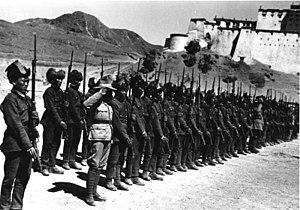
L'incorporation du Tibet à la république populaire de Chine est le processus par lequel la république populaire de Chine a pris le contrôle de ce qui est l'actuelle région autonome du Tibet, indépendante de facto depuis la chute de la Dynastie Qing en 1912. Les territoires tibétains ont été absorbés par la Chine après que le gouvernement du Tibet eut tenté de faire reconnaître son indépendance au niveau international, de moderniser son armée et de négocier avec la Chine. Le Tibet a finalement été envahi par la Chine en 1950 et contraint de signer l'« accord en 17 points sur la libération pacifique du Tibet ». Le gouvernement tibétain est demeuré en place jusqu'au soulèvement de 1959 ; Tenzin Gyatso, portant le titre de XIVᵉ dalaï-lama, a alors fui le pays, et le gouvernement du Tibet a été dissous. La Région autonome du Tibet a été proclamée en 1965.
L'armée tibétaine est la force militaire du gouvernement du dalaï-lama pendant la période dite d'indépendance de facto de 1912 à 1951. Armée de volontaires tibétains à l'origine, elle a été modernisée avec l'aide des Britanniques et des Japonais.